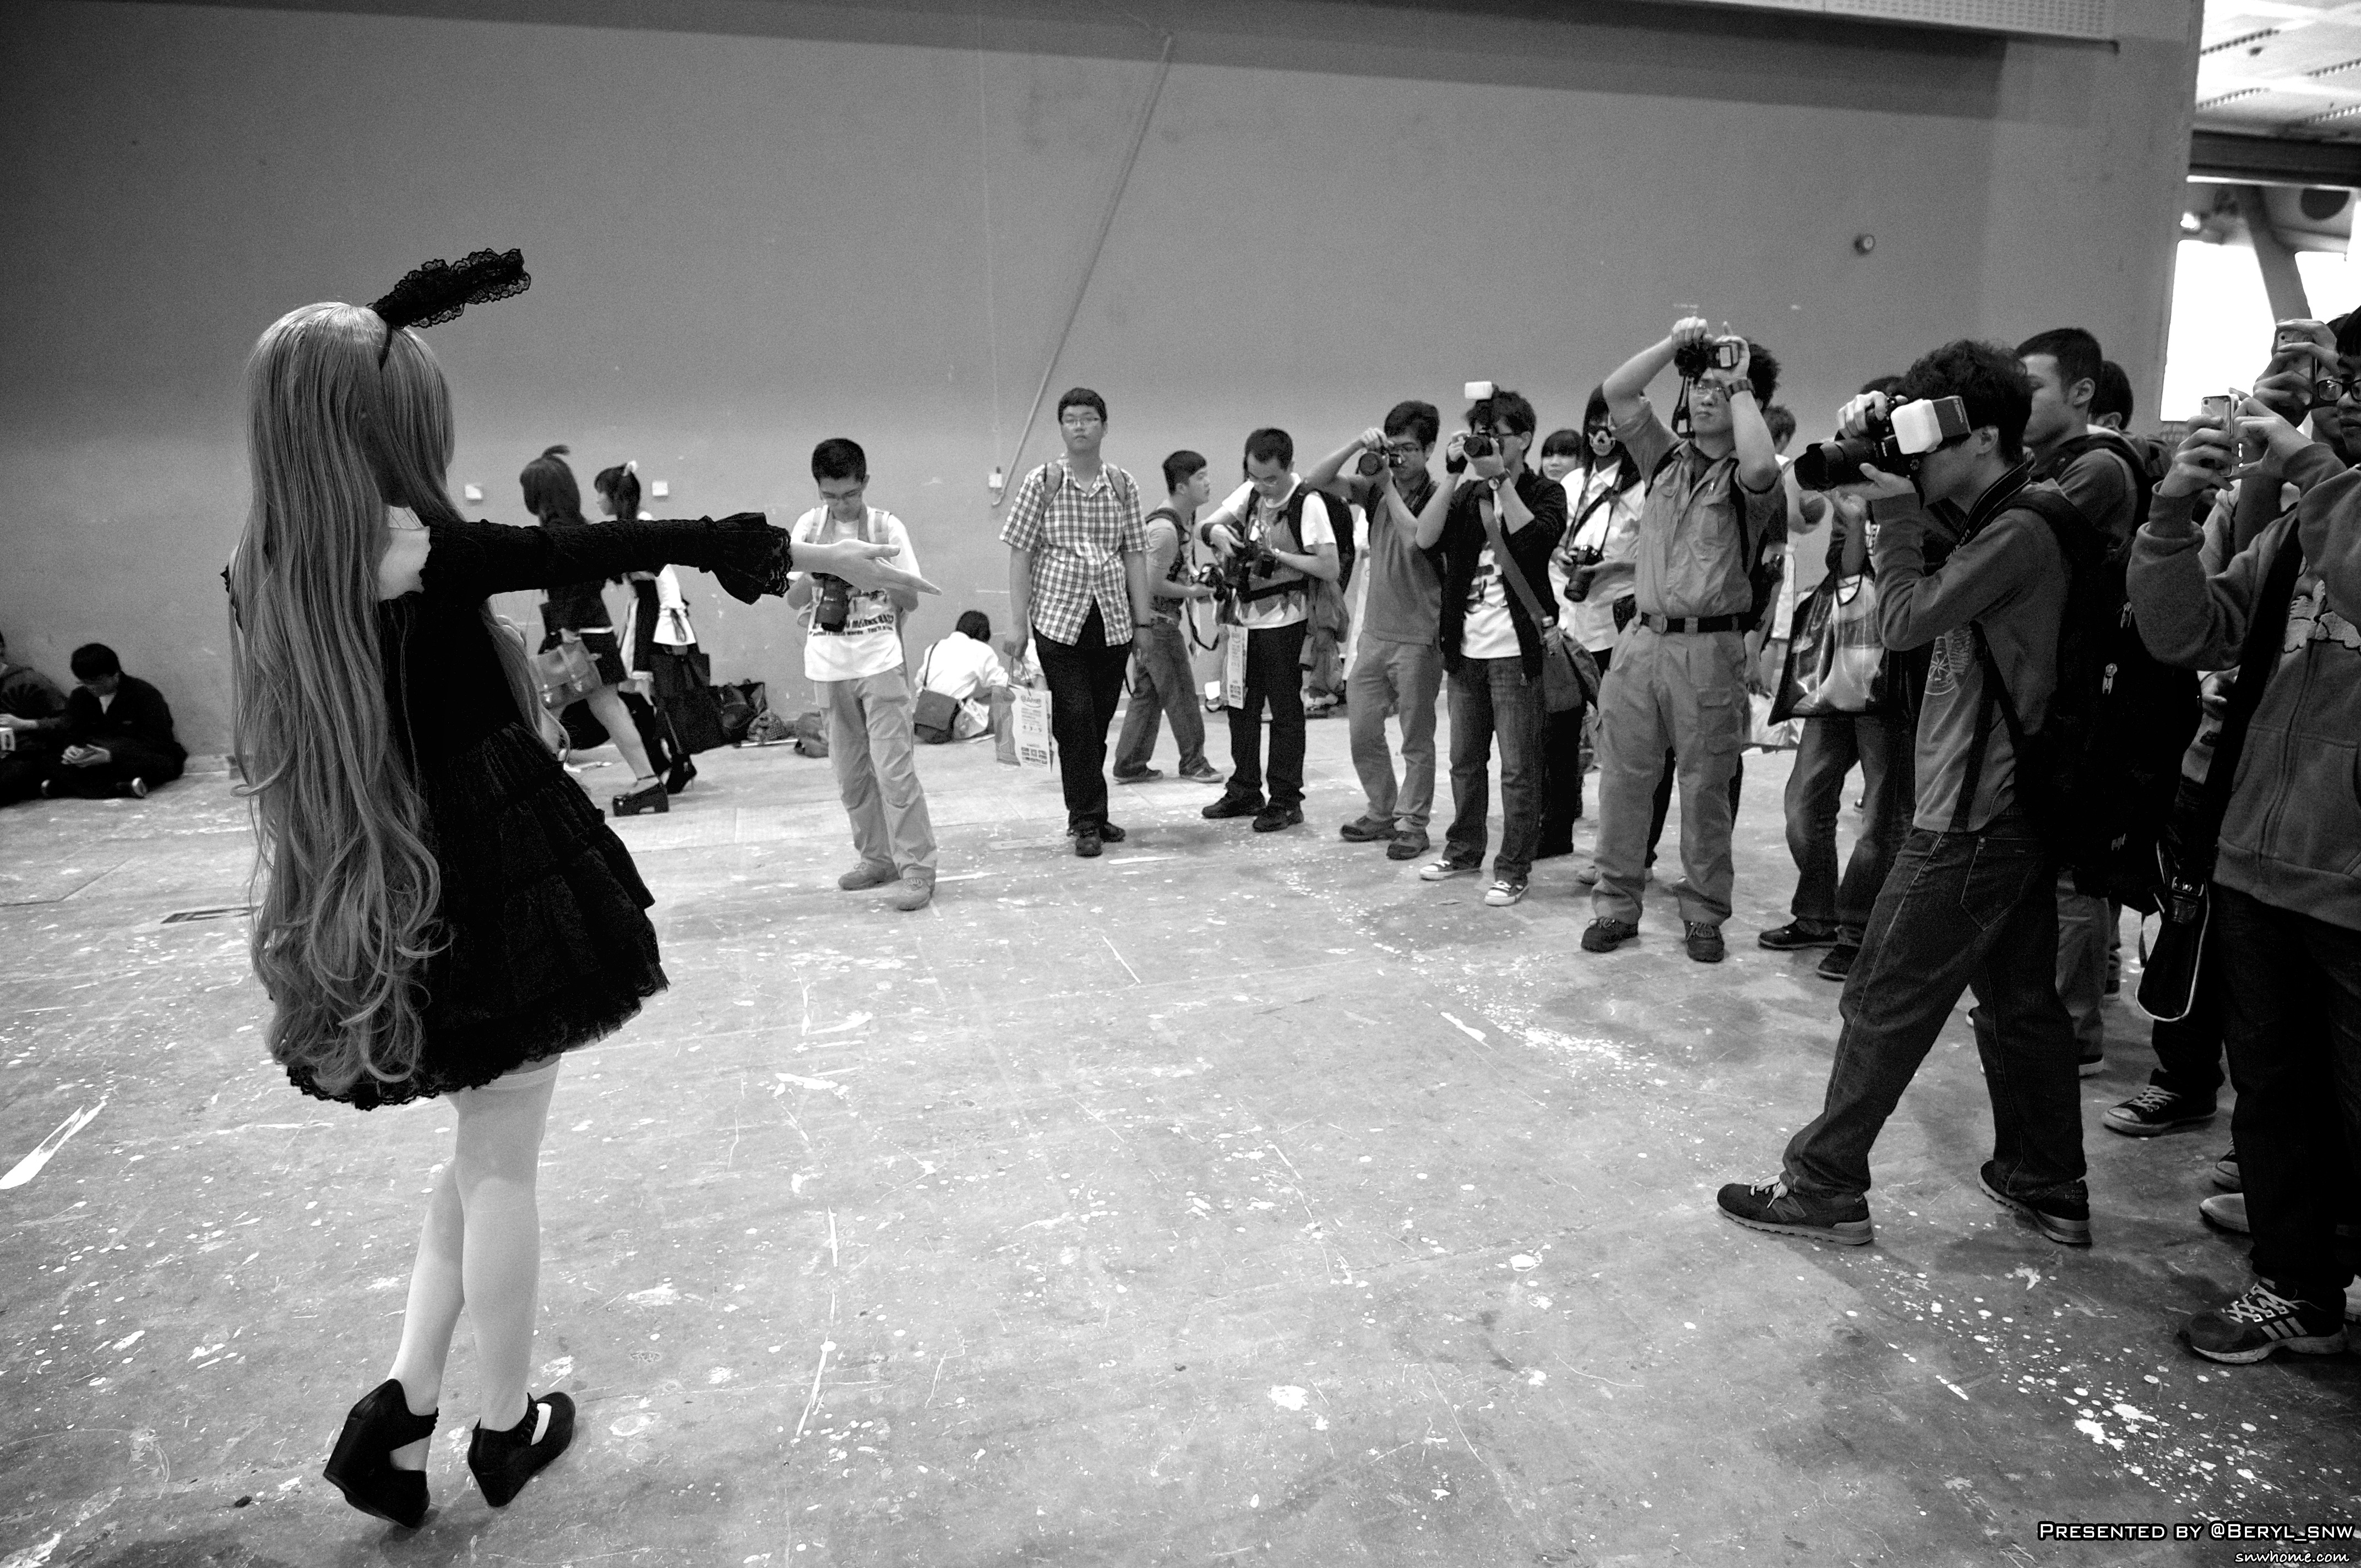
black and white, girl, photography, game, crowd, dance, black, monochrome, performance art, doll, girls, figure, performance, photograph, canton, anime, comic, comiccon, guangzhou, pazhou, monochrome photography, social group